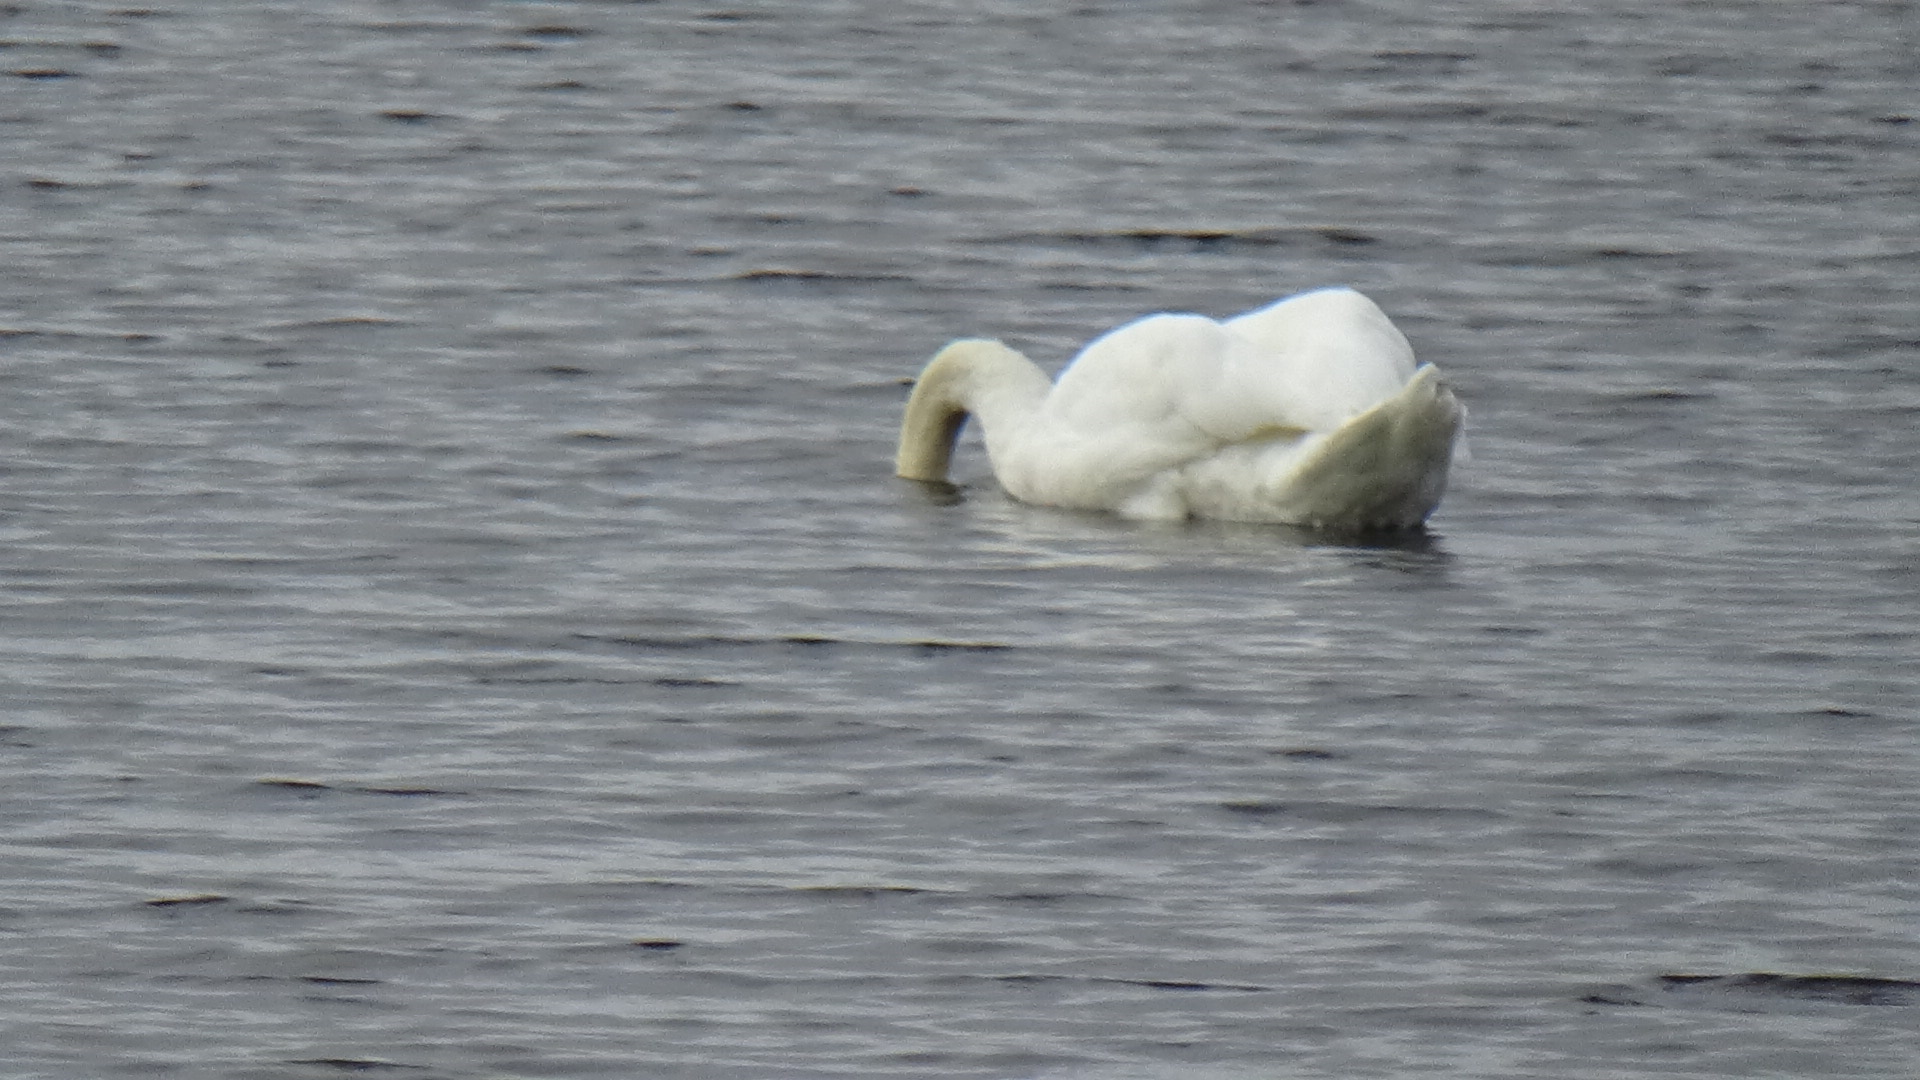
bird, nature, water, liquid, beak, neck, tundra swan, fluid, ducks, geese and swans, lake, waterfowl, feather, swan, wing, duck, seabird, water bird, Freshwater marsh, natural landscape, seaduck, wildlife, livestock, reservoir, loch, tundra, pond, lake district